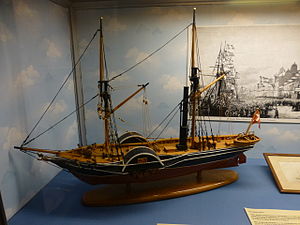
Storebæltsoverfarten / Historie
Model af H/S Mercurius der indsattes som første dampskib på Storebælt i 1828.
Storebæltsoverfarten var danske færgeoverfarter, der krydsede farvandet Storebælt mellem Korsør hhv. Halsskov på Sjælland og Nyborg hhv. Knudshoved på Fyn. Der var jernbanefærger fra 1883 til 1997 og bilfærger fra 1930 til 1998.